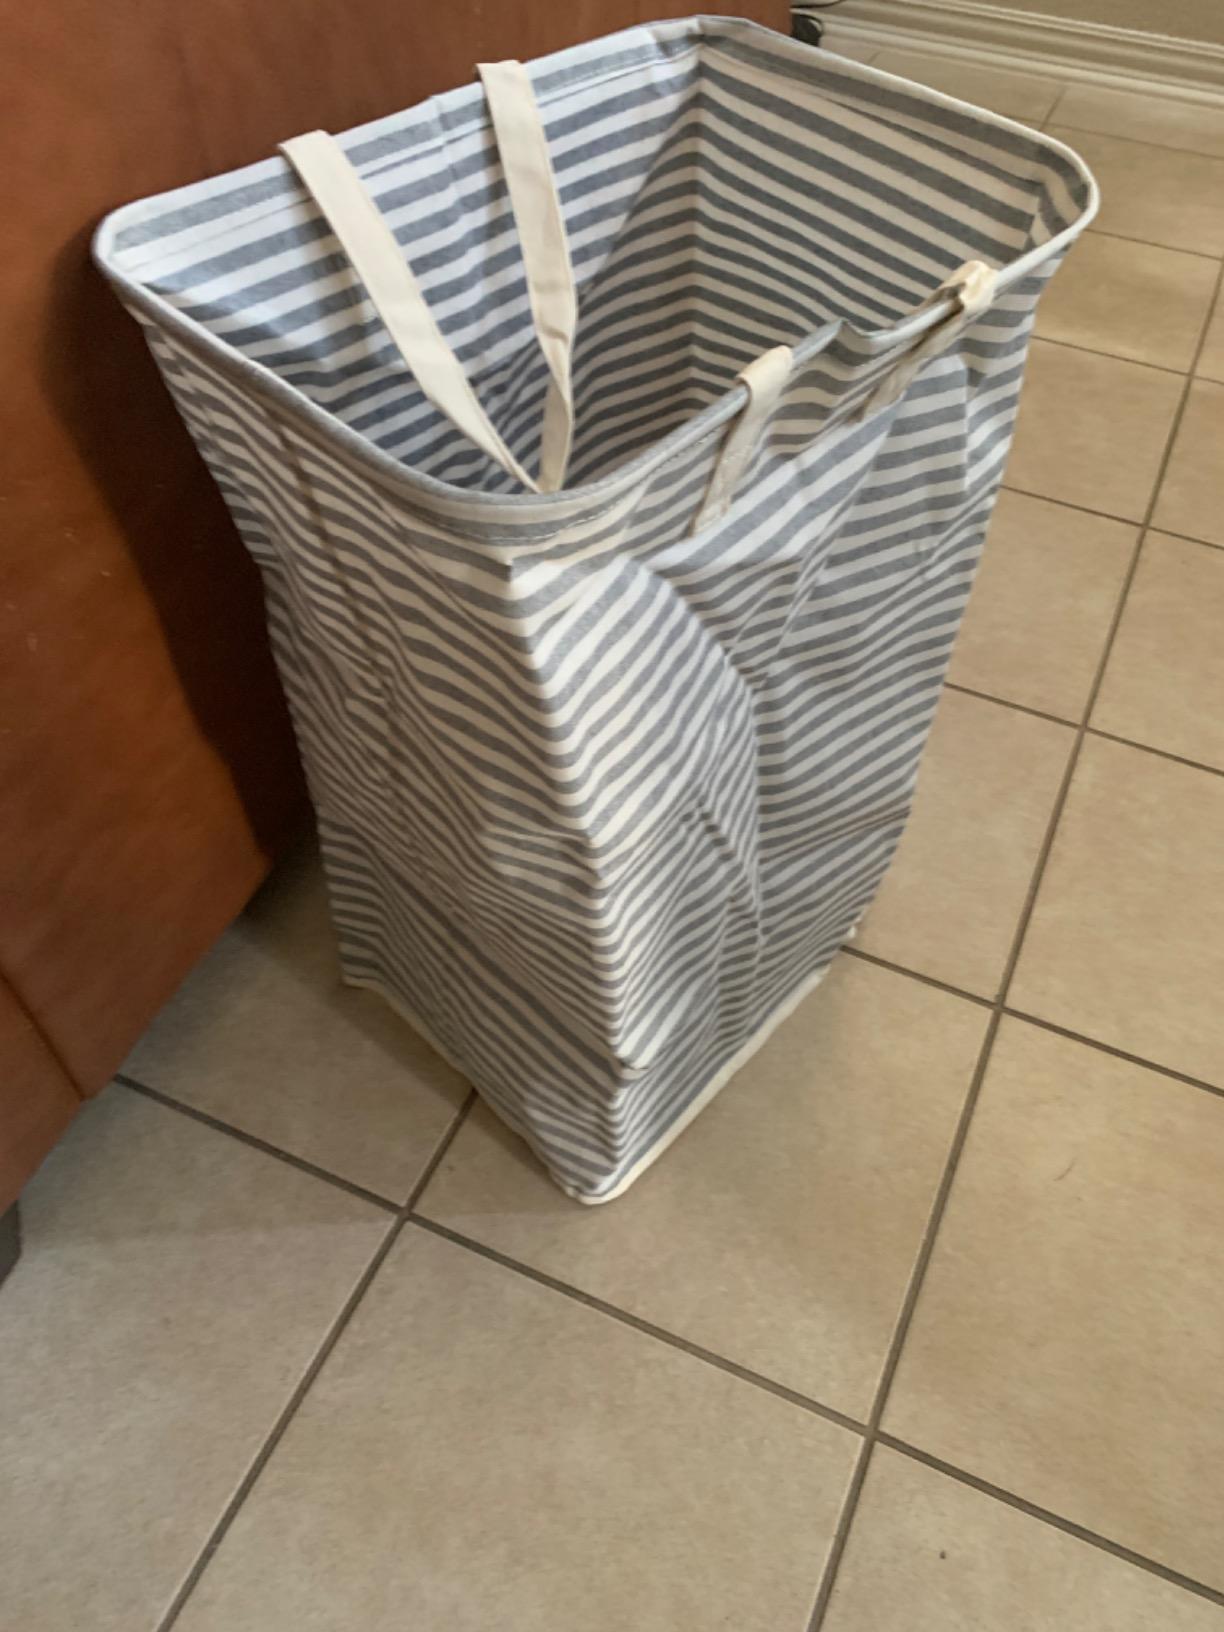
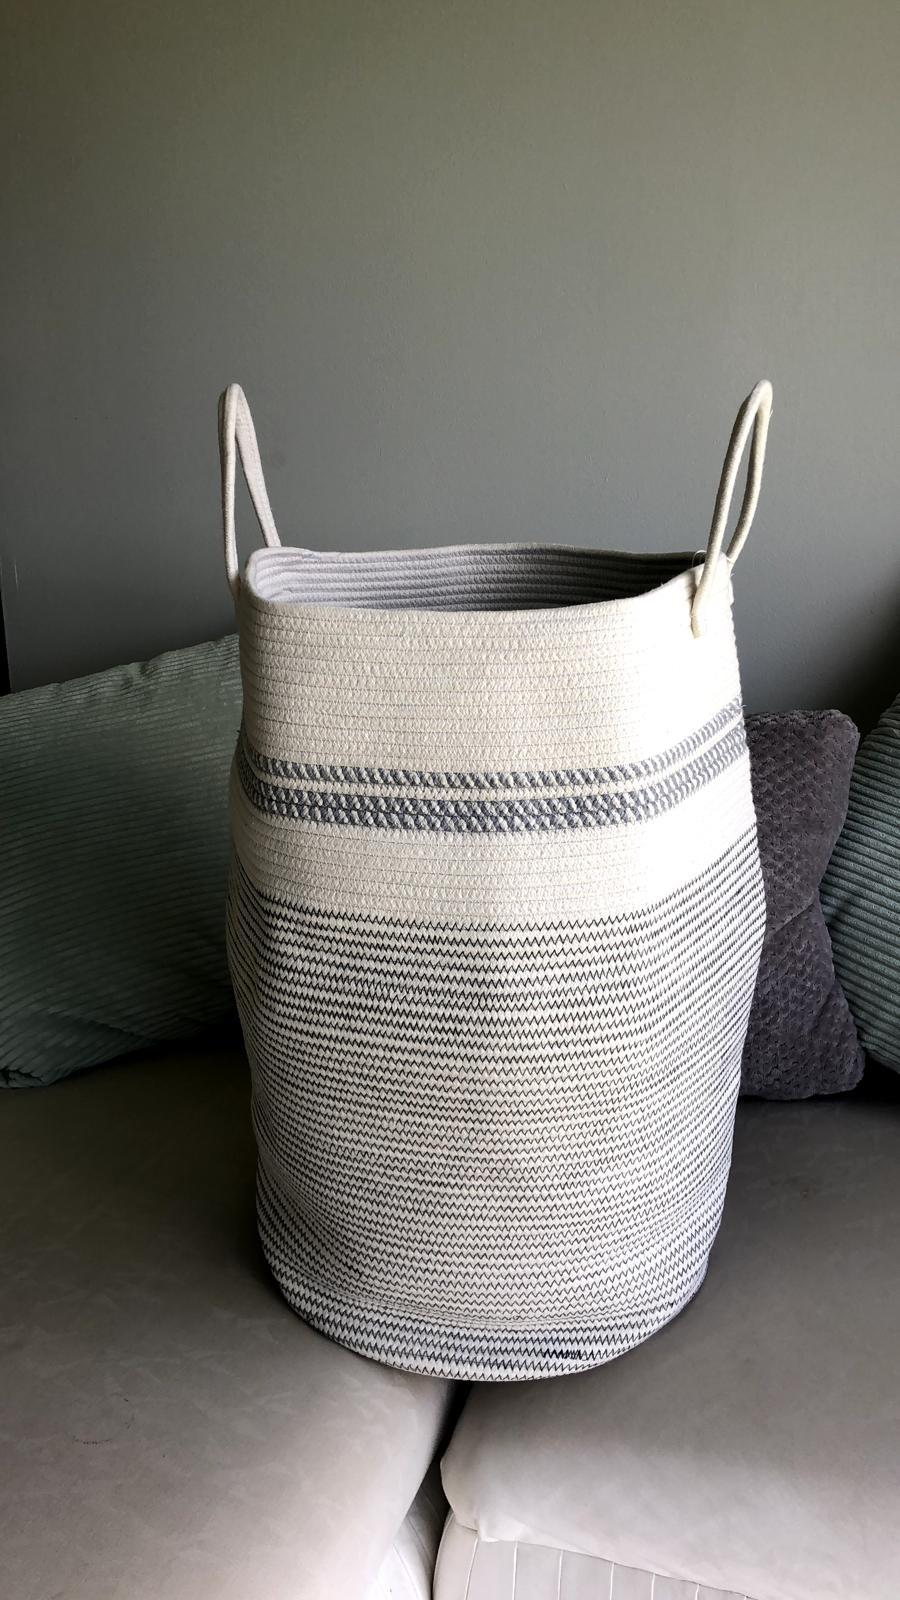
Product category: items_hamper
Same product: no